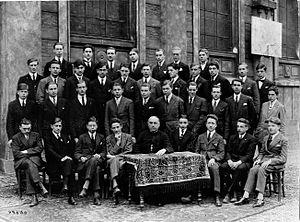
Classe de terminale en 1925 au collège jésuite Saint-Joseph de Lille. Le géologue Antoine Bonte est assis au premier rang, le deuxième à partir de la droite.
Le collège Saint-Joseph est une ancienne institution jésuite d'enseignement secondaire catholique pour garçons avec externat et internat, sise à Lille dans le Nord. Fondé par les jésuites en 1876, le collège préparait au baccalauréat suivant un parcours classique d'humanités gréco-latines. Des classes préparatoires aux grandes écoles étaient ouvertes avec une classe de « mathélem » réputée.